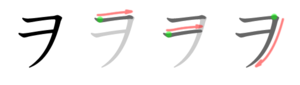
を en hiragana ou ヲ en katakana sont deux kanas, caractères japonais, qui représentent le même more. Ils sont prononcés /o/ et occupent la 45ᵉ place de leur syllabaire respectif, entre わ et ん.